The Clouds (Australian band)

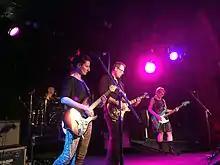
The Clouds performing at The Corner Hotel, Melbourne in 2014

The Clouds (also called just Clouds) are an indie rock band from Sydney, Australia formed in December 1989. The core of the group consisted of frontwomen Jodi Phillis (guitar and vocals) and Patricia "Trish" Young (bass and vocals). The line-up of The Clouds has changed several times with different drummers and lead guitarists. The Clouds' music is distinguished by rapid and unusual chord changes, creative bass guitar, and Phillis and Young's vocal harmonies. They released 4 albums and numerous EPs and singles before breaking up in 1997. They reformed in 2011.